Twenty railway station

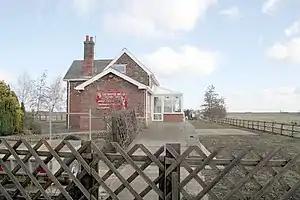
Former station building, now a double glazing works

Twenty railway station served the village of Twenty in Lincolnshire, England. It was on the route of the Spalding and Bourne Railway (opened 1866), later part of the Midland and Eastern Railway and then part of the Midland and Great Northern Joint Railway main line between the Midlands and the Norfolk Coast.